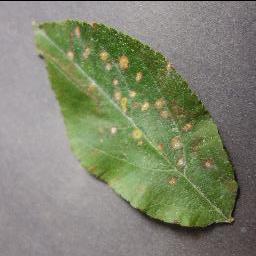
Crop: apple
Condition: cedar_rust